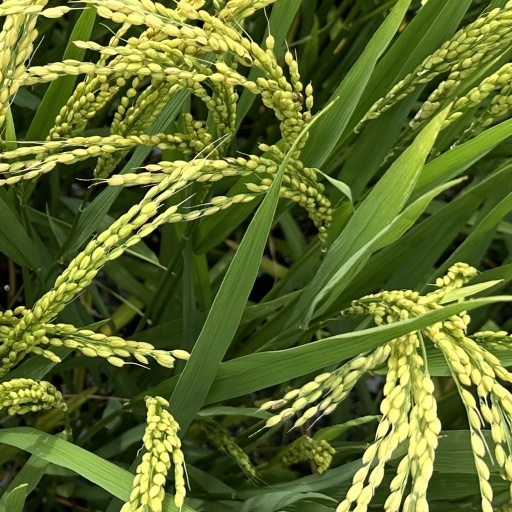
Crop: rice